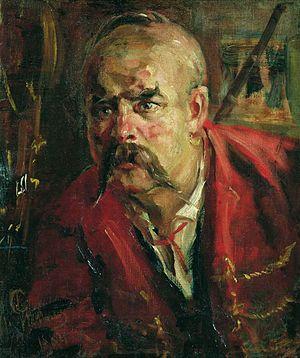
L'aïdar est une coiffure masculine présentant un toupet de cheveux au sommet du crâne, en usage chez les peuples turcs et plusieurs autres peuples nomades.